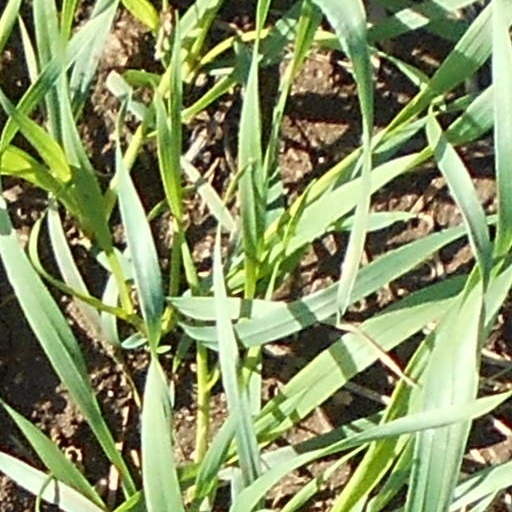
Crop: wheat